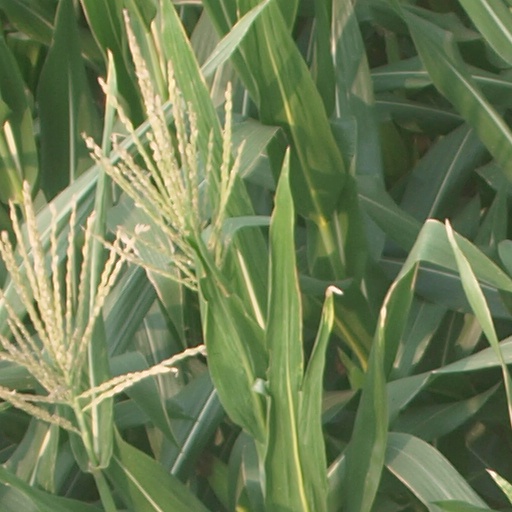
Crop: maize; corn